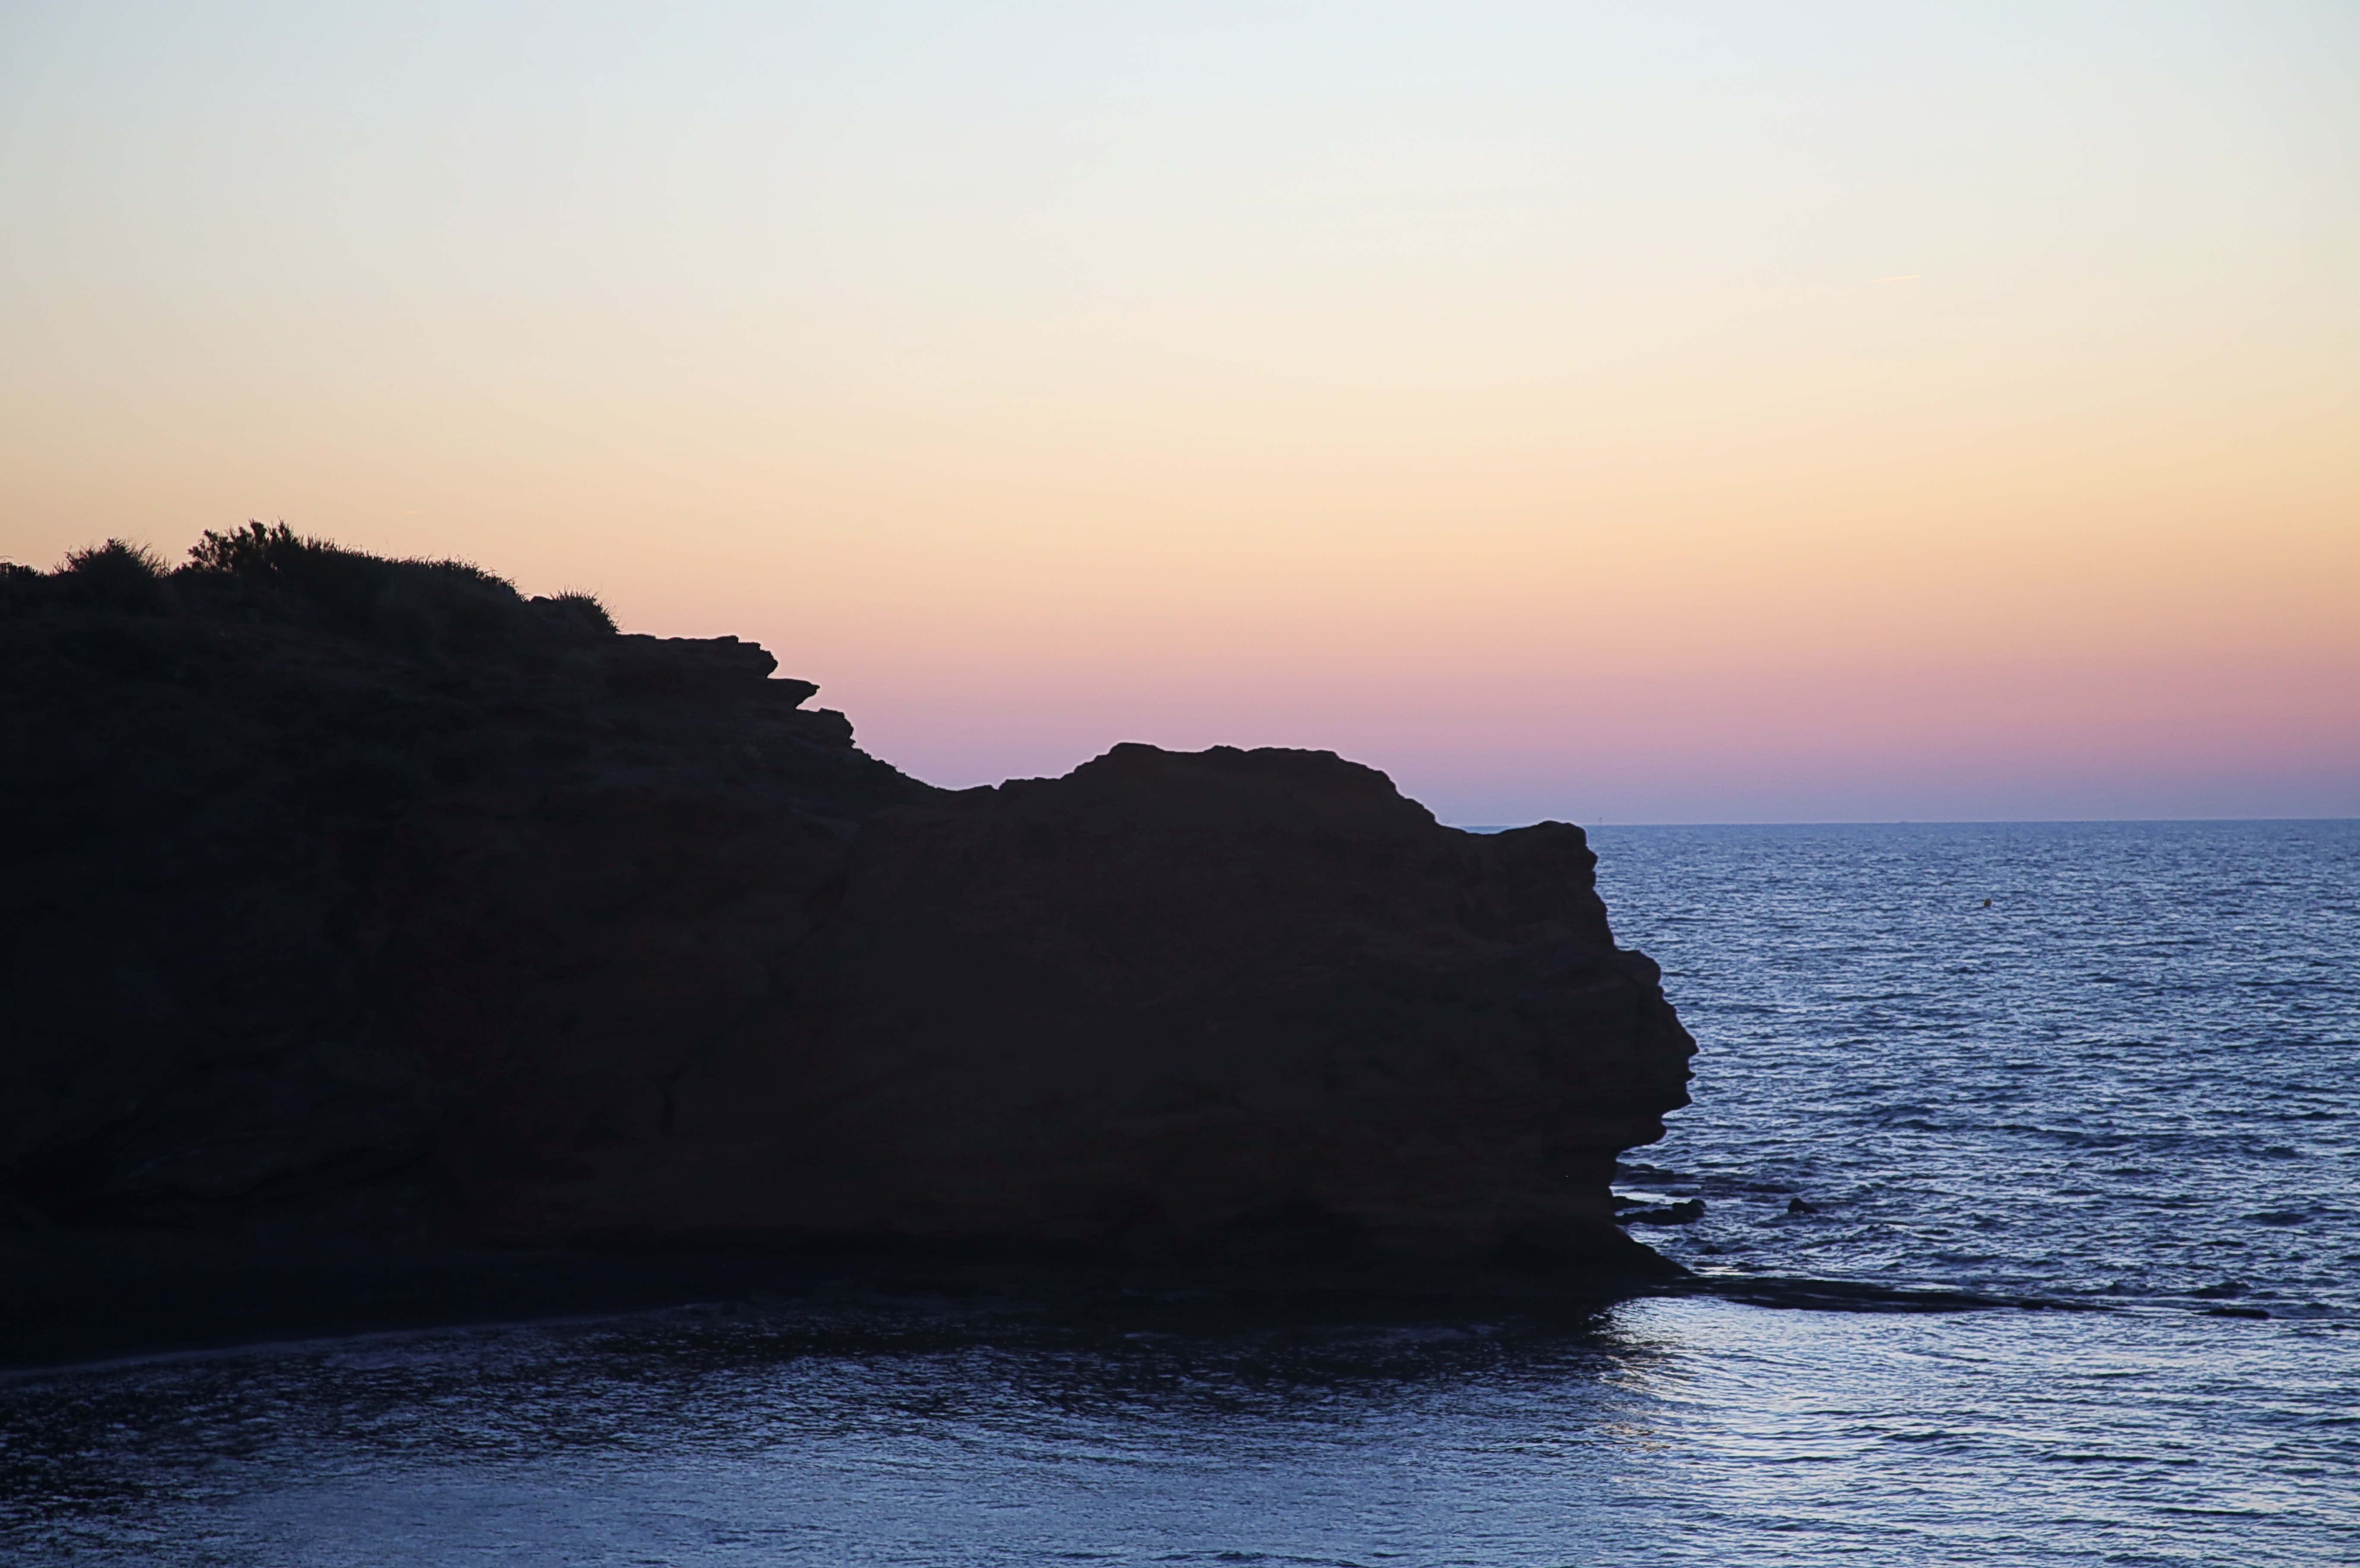
beach, landscape, sea, coast, rock, ocean, horizon, sky, sun, sunrise, sunset, morning, shore, wave, dawn, cliff, dusk, evening, bay, colorful, terrain, body of water, colors, survey, cape, the light of the sun, landform, wind wave